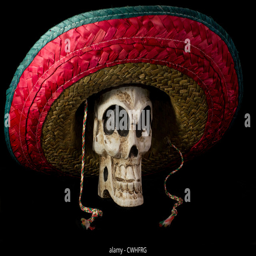
skull wearing colorful sombrero on isolated on black background